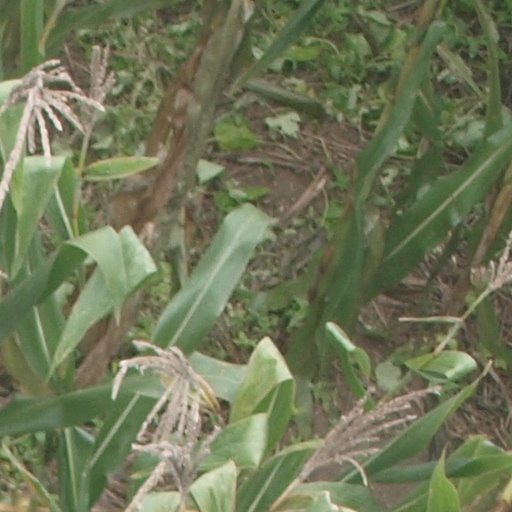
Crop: maize; corn